Pirates of the Skies

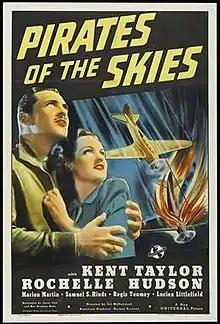
Theatrical release poster

Pirates of the Skies (aka Plane 66) is a 1939 American action film directed by Joseph A. McDonough and written by Lester Cole and Ben Grauman Kohn. The film stars Kent Taylor, Rochelle Hudson, Regis Toomey, Marion Martin, Samuel S. Hinds, Ray Walker and Lucien Littlefield. "Pirates of the Skies" was released on February 3, 1939, by Universal Pictures.